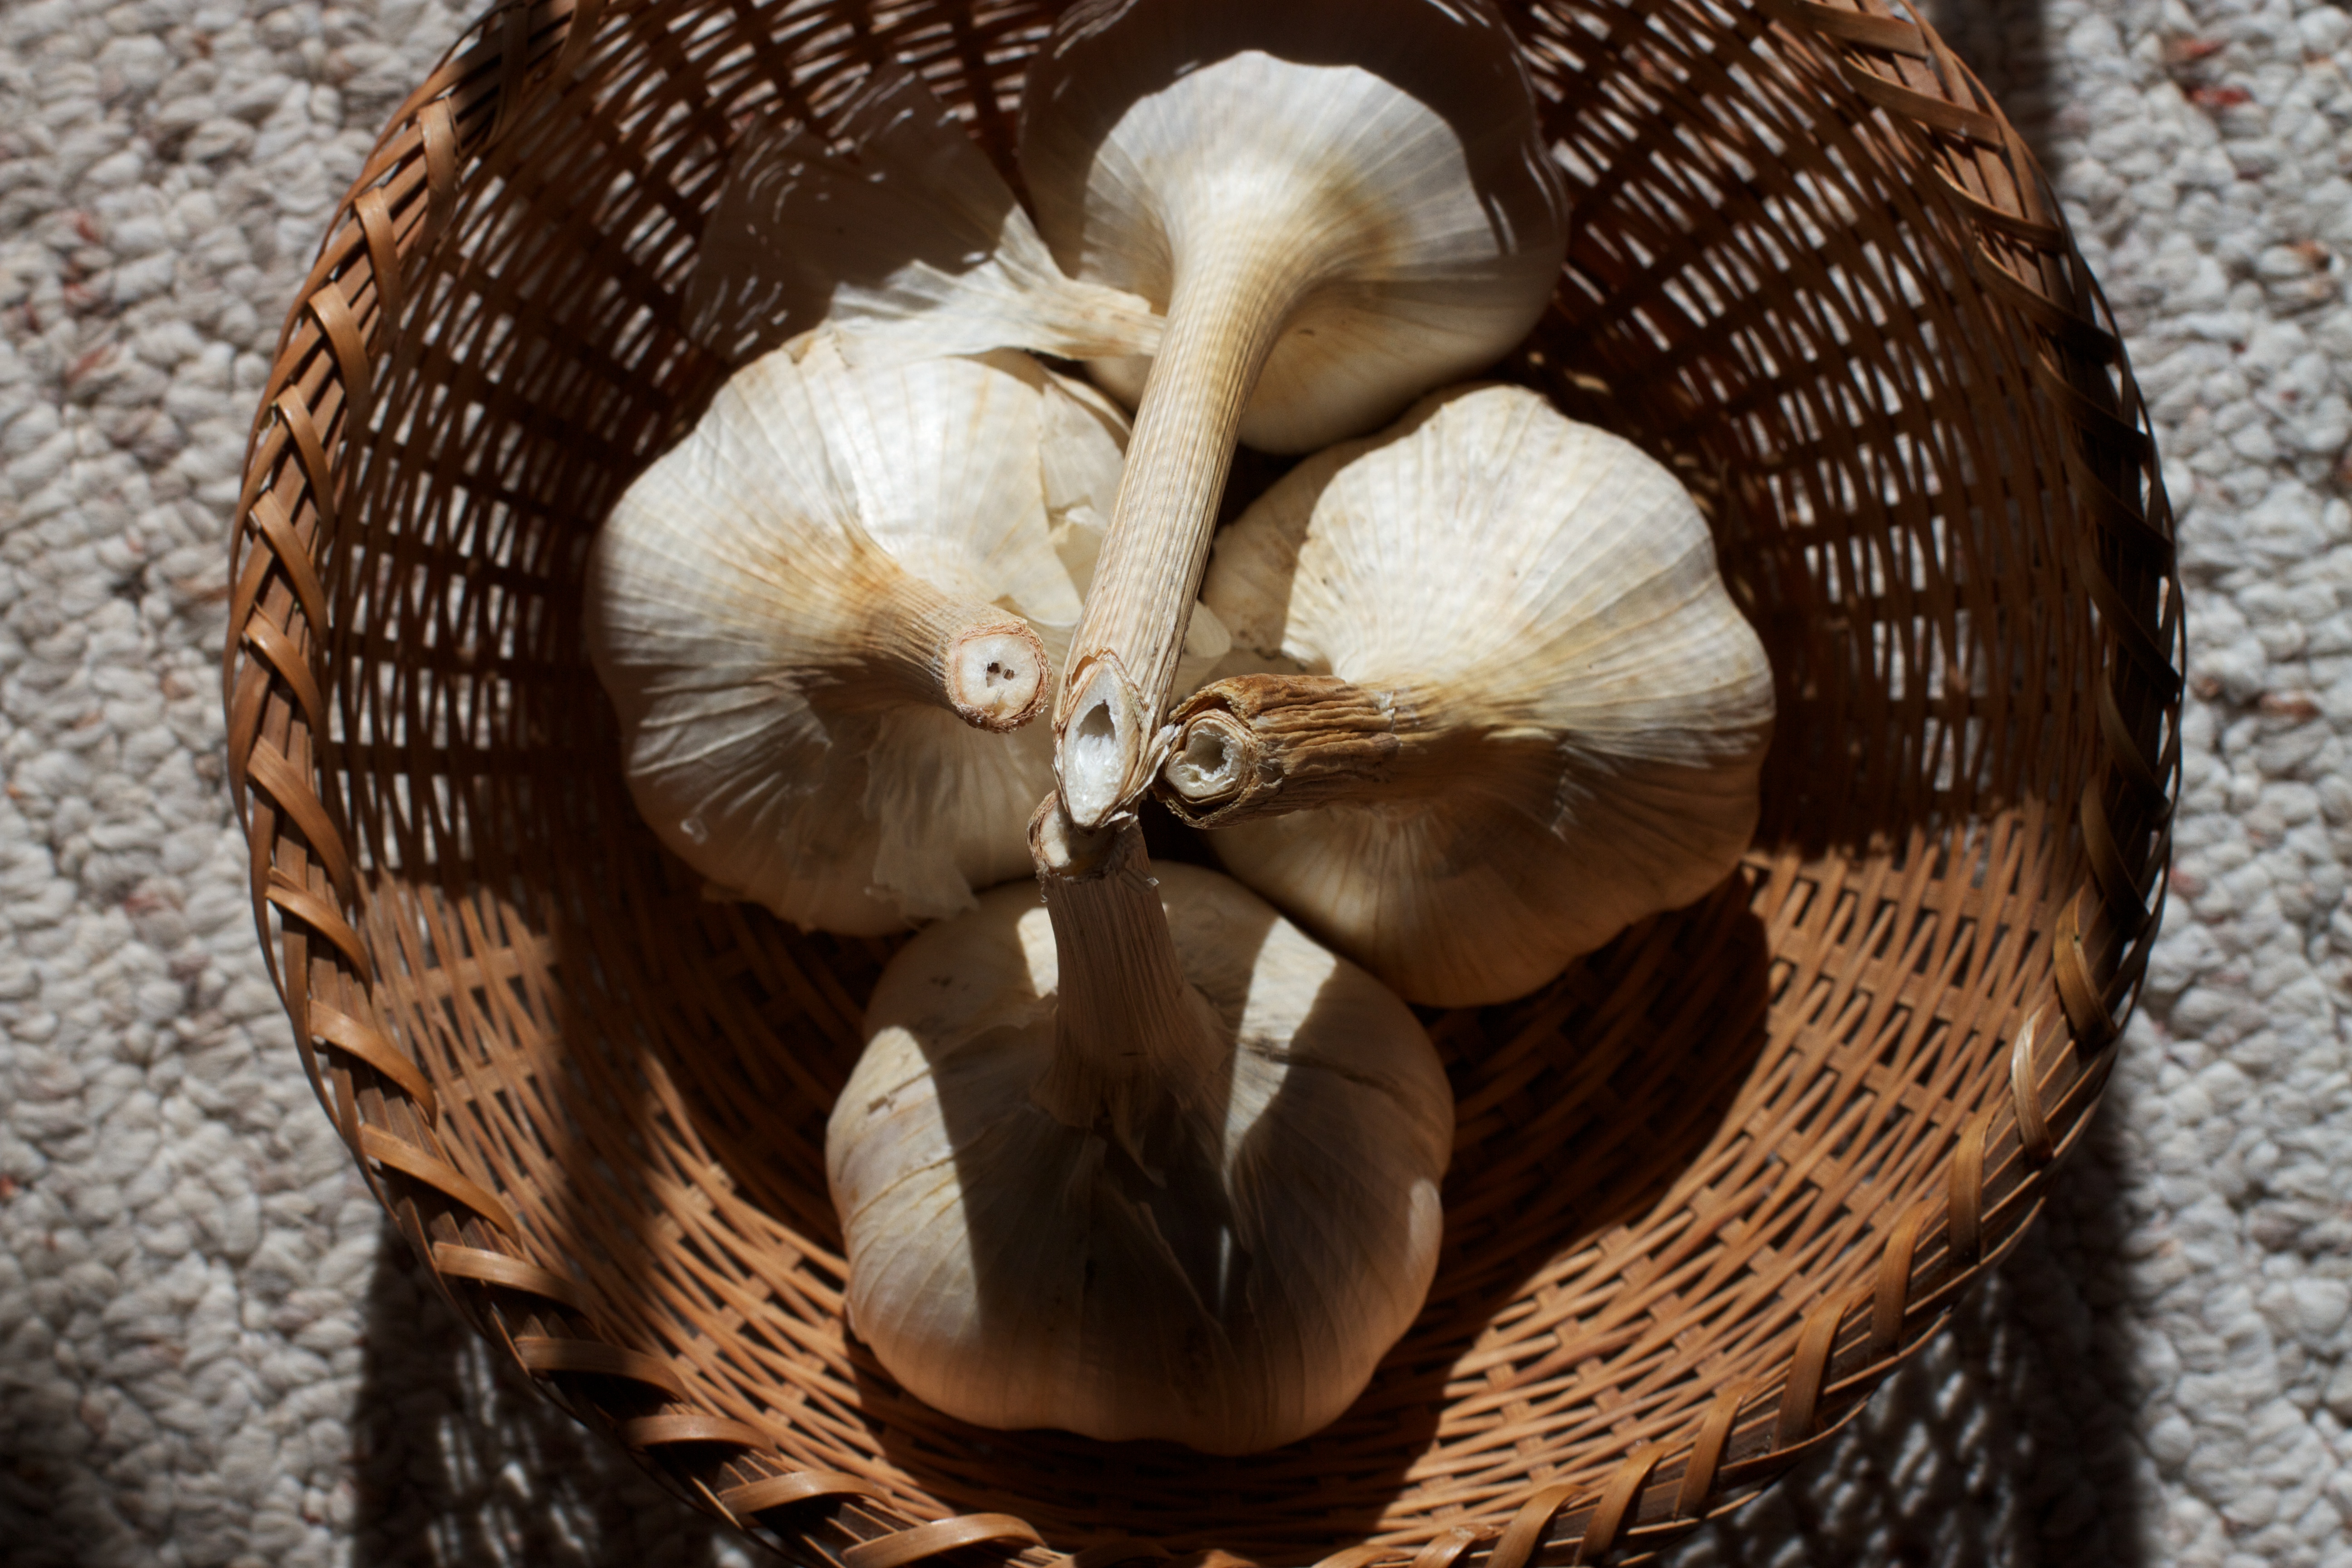
wood, flower, food, spring, produce, mushroom, coconut